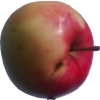
Label: Apple 11